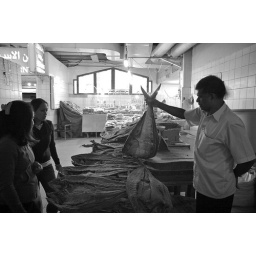
Two Filipinos buying salted fish in the market in Abu Dhabi.